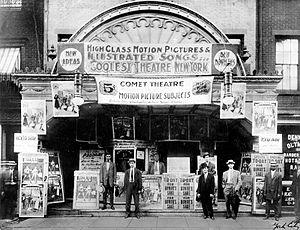
Le cinéma américain est le cinéma réalisé aux États-Unis. Il est considéré comme étant celui qui a le plus profondément façonné le cinéma au cours de son premier siècle d'existence, tant au niveau des contenus et des techniques qu'au niveau économique et culturel. Son cœur se situe à Hollywood, un quartier de Los Angeles, où est produite la majeure partie des programmes audiovisuels américains, télévisuels compris. Par métonymie, le mot « Hollywood » peut désigner l'ensemble de l'industrie audiovisuelle américaine, ou du moins les studios importants.